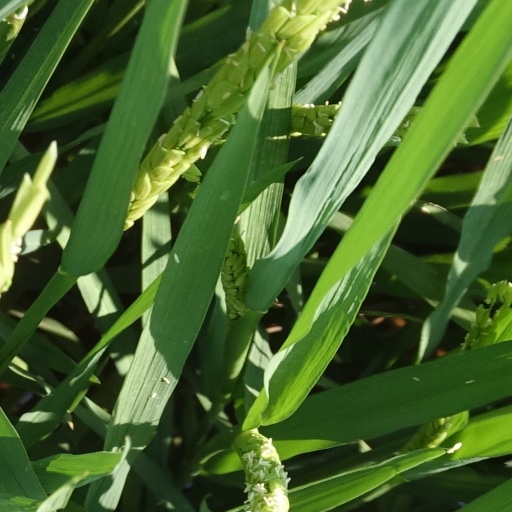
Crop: rice